List of United States Marine Corps lieutenant generals from 2000 to 2009

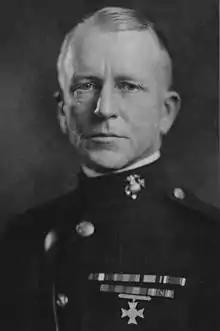
James C. Breckinridge

The rank of lieutenant general in the Marine Corps was first proposed in 1918, when the Senate Naval Affairs Committee tried to increase the rank of the major general commandant and his three senior staff officers for the duration of World War I. Instigated by the incumbent commandant, George Barnett, the proposal was blocked by Navy secretary Josephus Daniels and House Naval Affairs Committee member Thomas S. Butler, who was outraged that the headquarters staff would gain a lieutenant general commandant and three major generals at a time when no Marine major generals were deployed in the field. The incident contributed to Daniels' decision to remove Barnett midway through his second term as commandant.